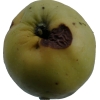
Label: Apple 13